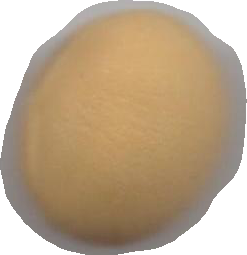
Variety: Dega